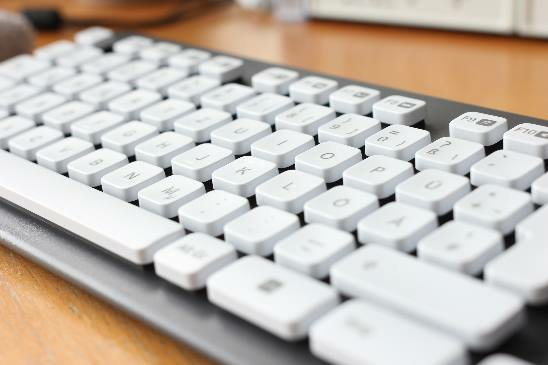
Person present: No